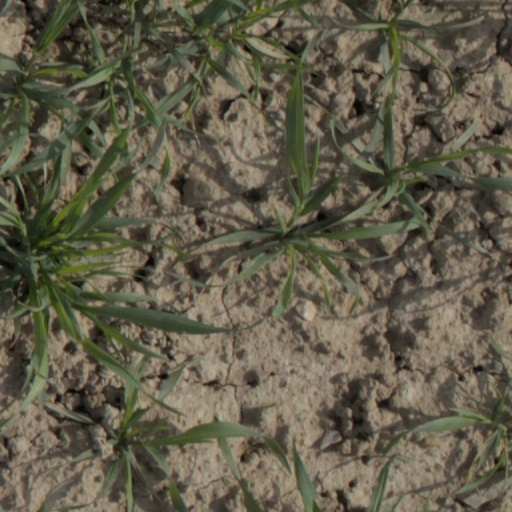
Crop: wheat